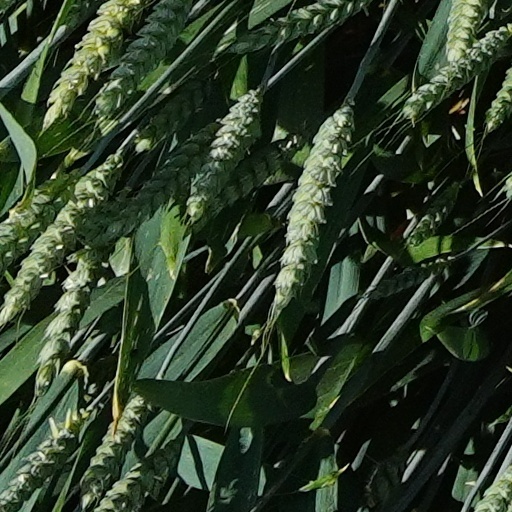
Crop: wheat